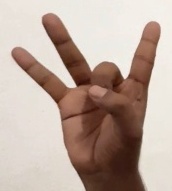
ASL sign: 8